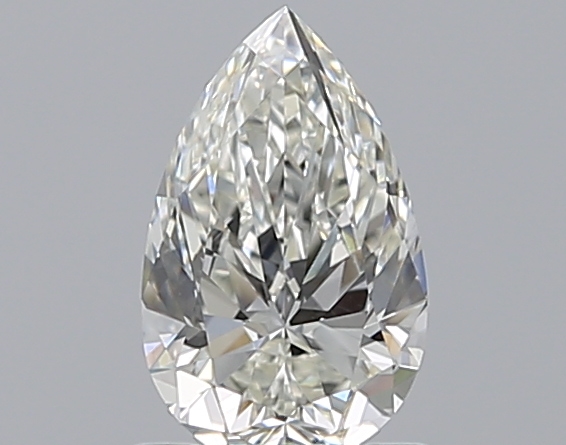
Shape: pear
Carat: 0.82
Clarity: VS2
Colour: I
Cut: EX
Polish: EX
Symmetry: VG
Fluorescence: N
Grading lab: GIA
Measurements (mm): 8.12 x 5.06 x 3.19